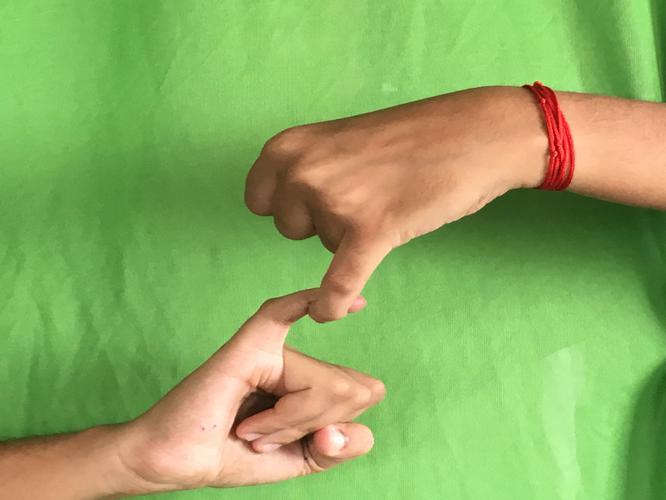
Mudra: Kilaka
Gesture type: double_hand